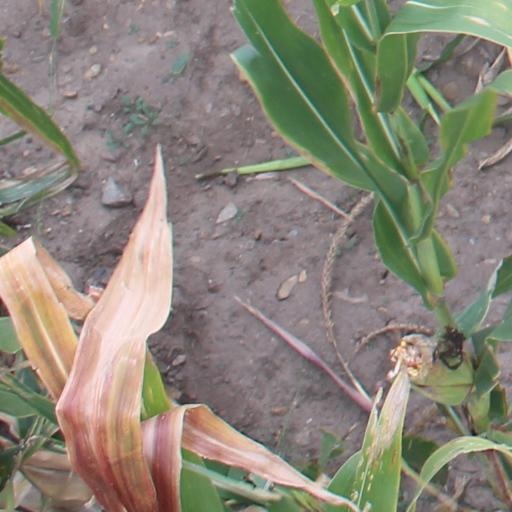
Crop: maize; corn